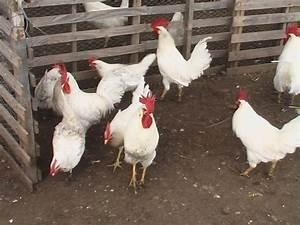
chicken